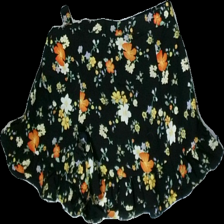
View: back
Type: Skirt
Category: Ladies
Brand: Not in the list
Brand text on label: Not applicable
Colors: Black, Yellow, Green, Multicolor
Material: 100% Poly
Pattern: Floral print
Cut: Regular
Season: Summer
Price range: 50-100
Recommended usage: Reuse